Fauna of Romania

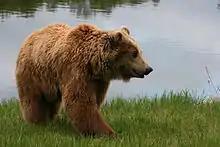

Large species of non-carnivorous mammals in Romania include the Carpathian boar, fallow deer, red deer, roe deer and the chamois.